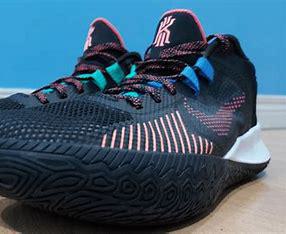
Brand: Nike
Model: Kyrie Flytrap 5